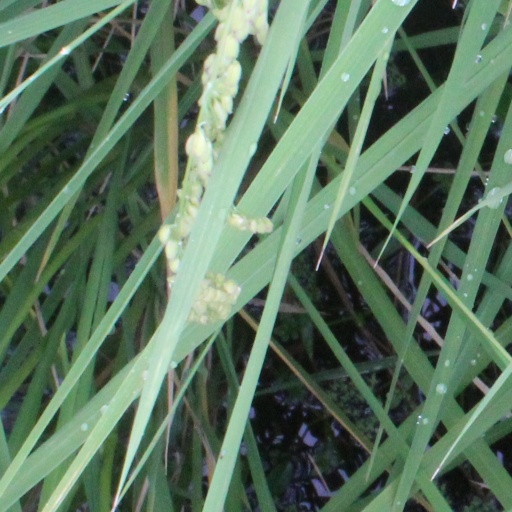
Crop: rice